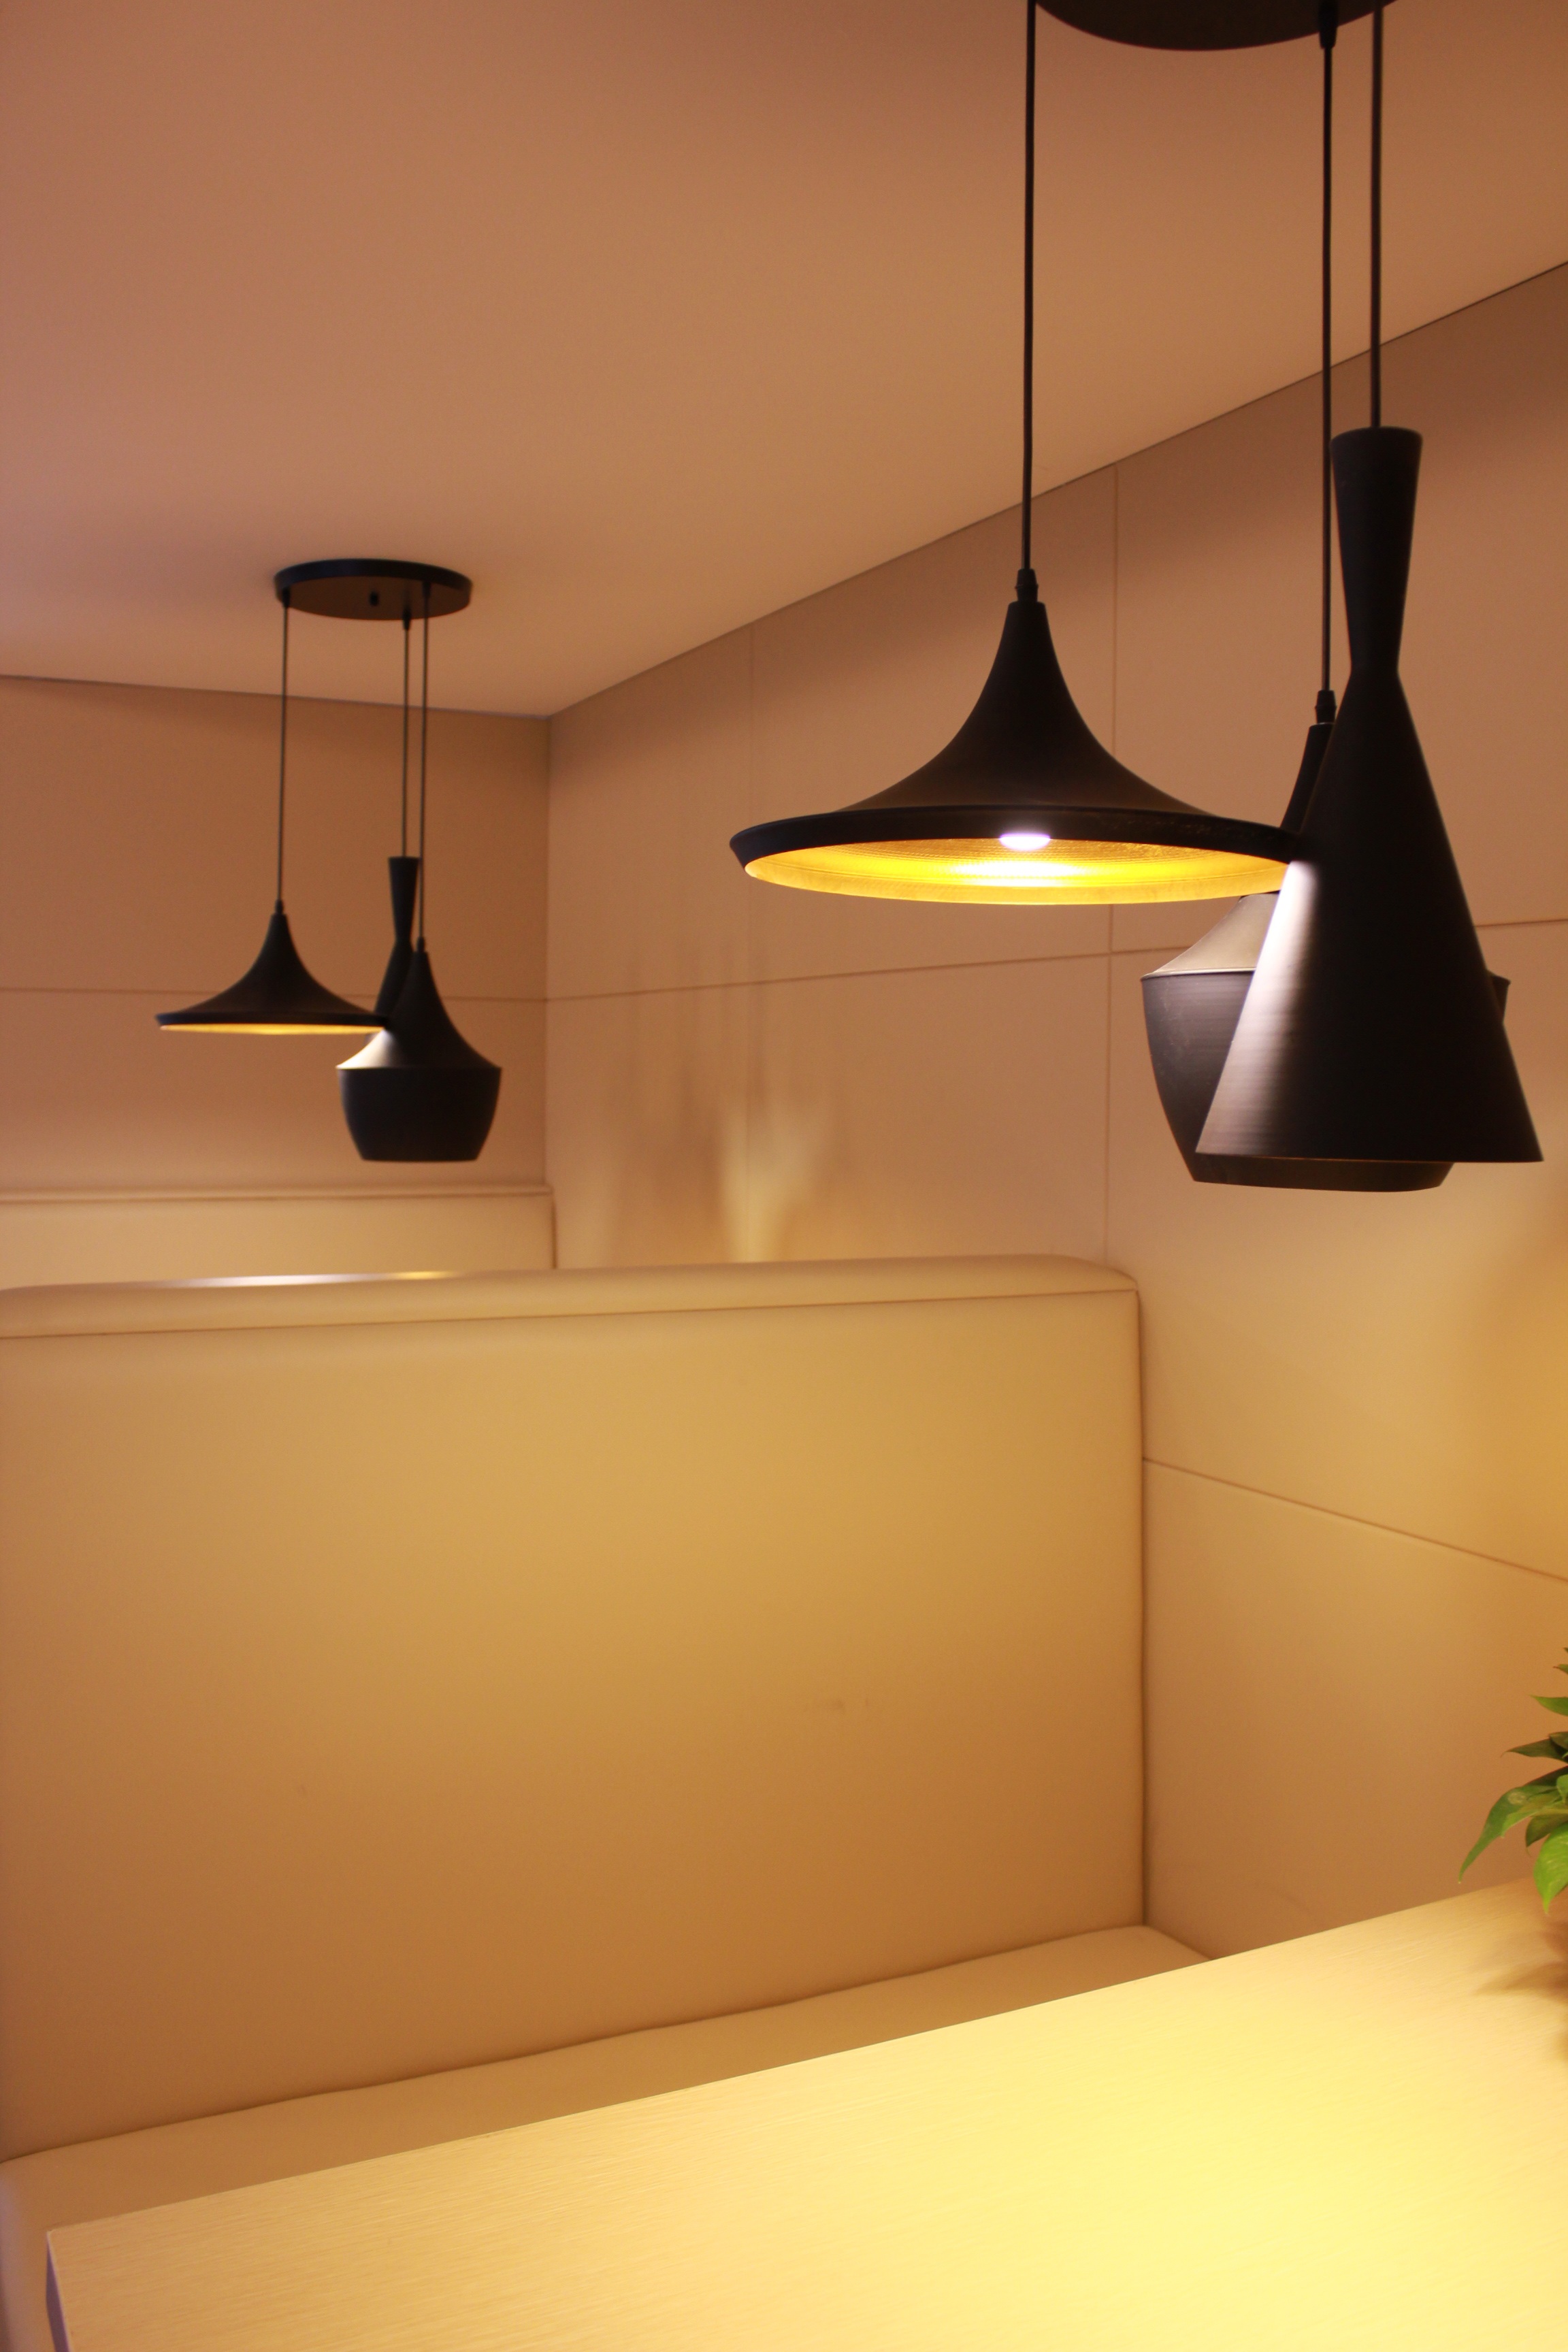
light, house, floor, ceiling, lamp, room, lighting, interior design, design, light fixture, tables, shape, warm colors